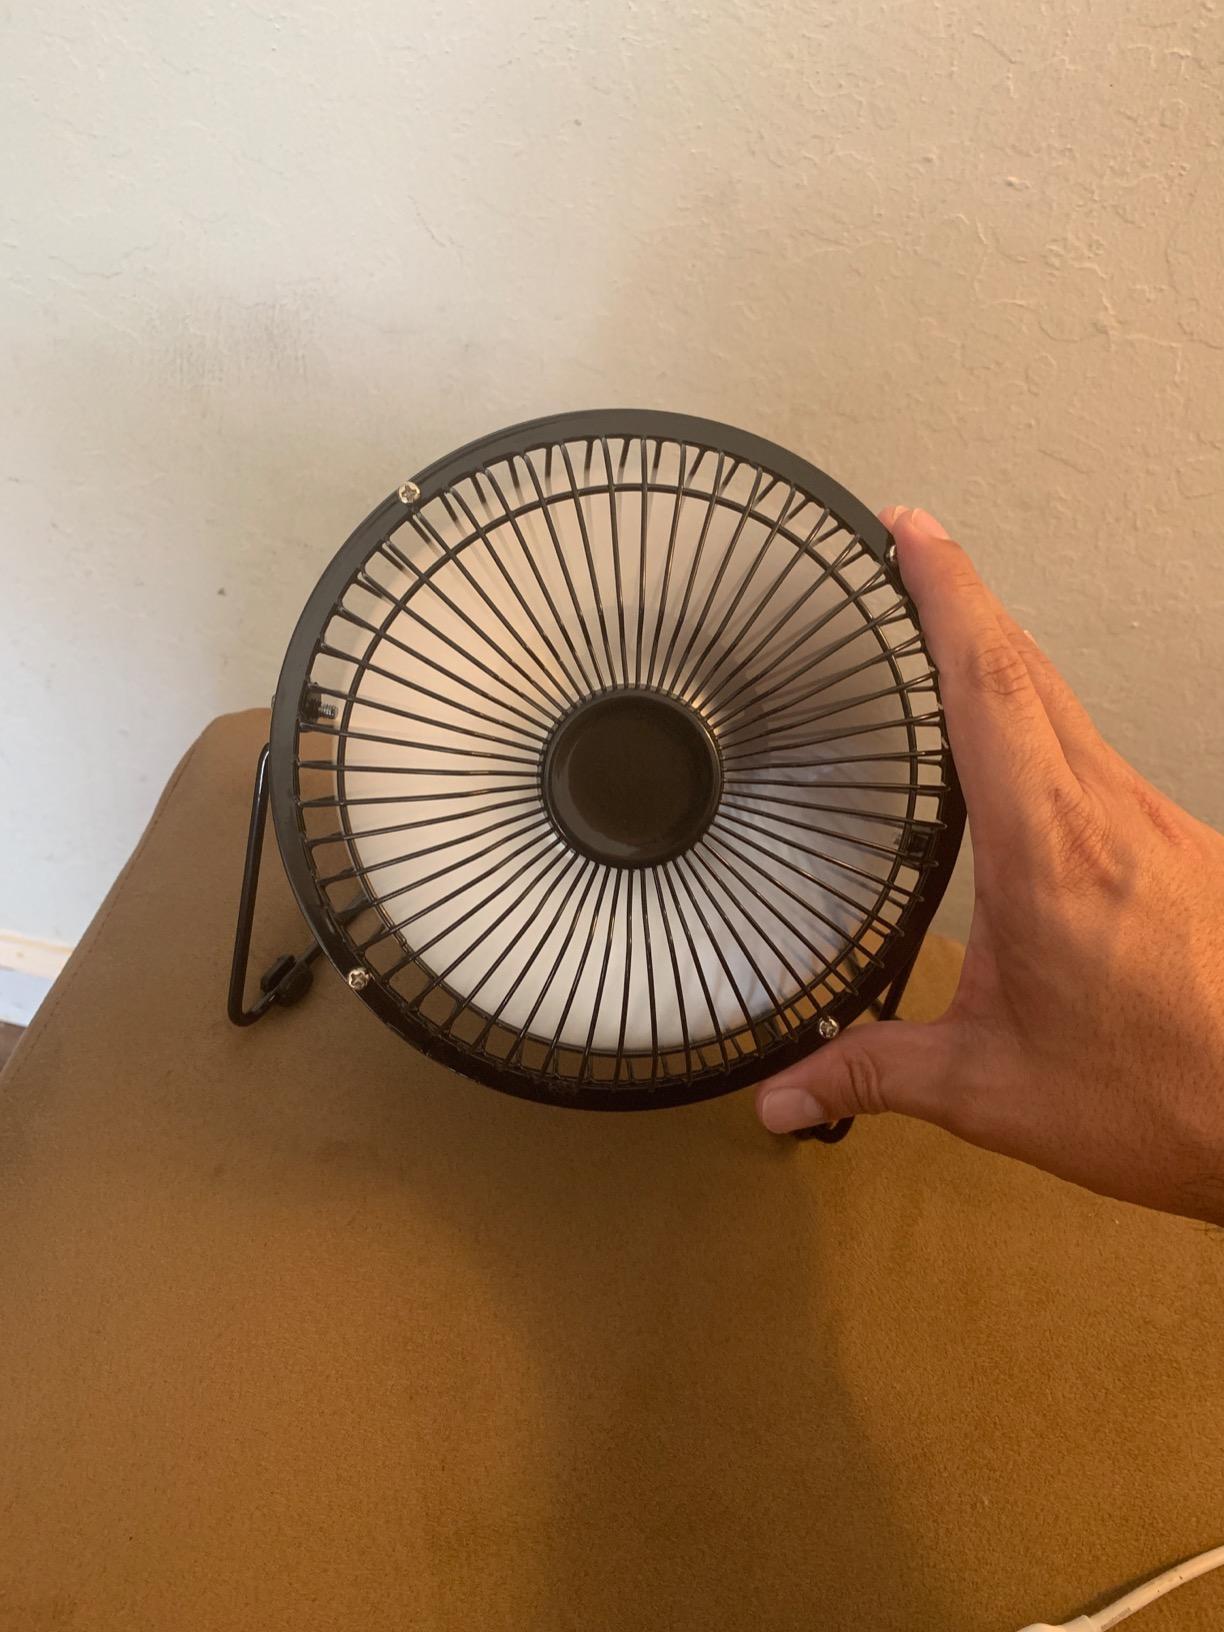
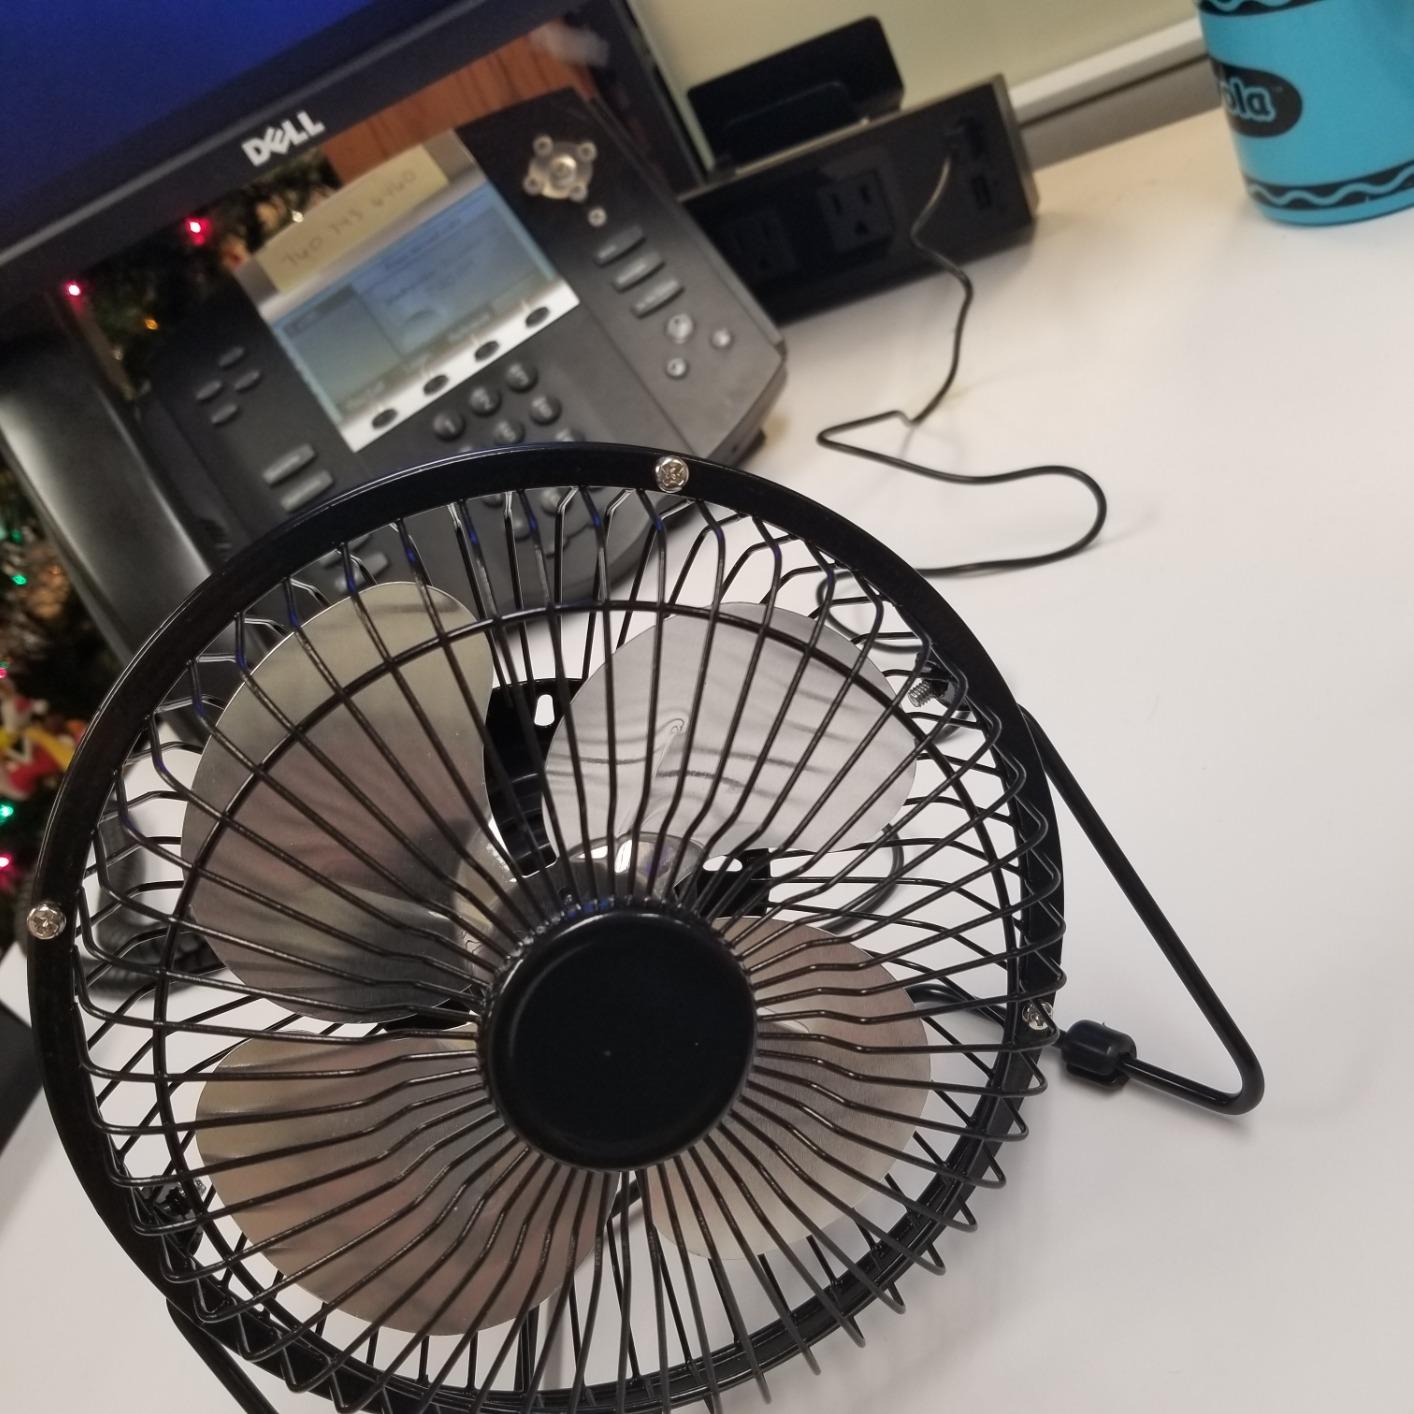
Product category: fan
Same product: yes